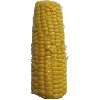
Label: corn